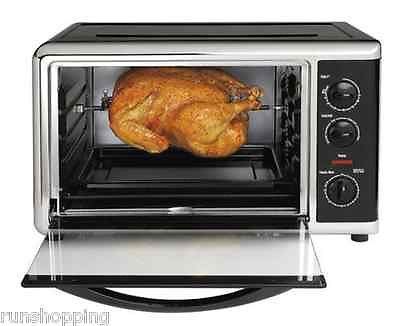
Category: toaster